Angelus Vista, Los Angeles

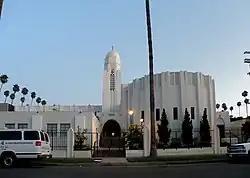
Wilshire Ward Chapel, 2013

There is one Los Angeles Historic-Cultural Monument in Angelus Vista: